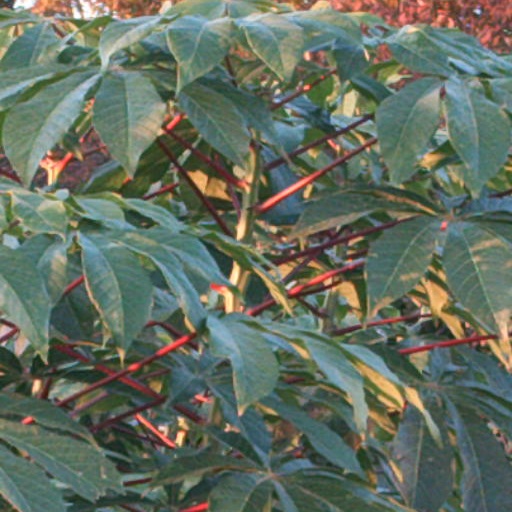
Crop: cassava